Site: brandenburg
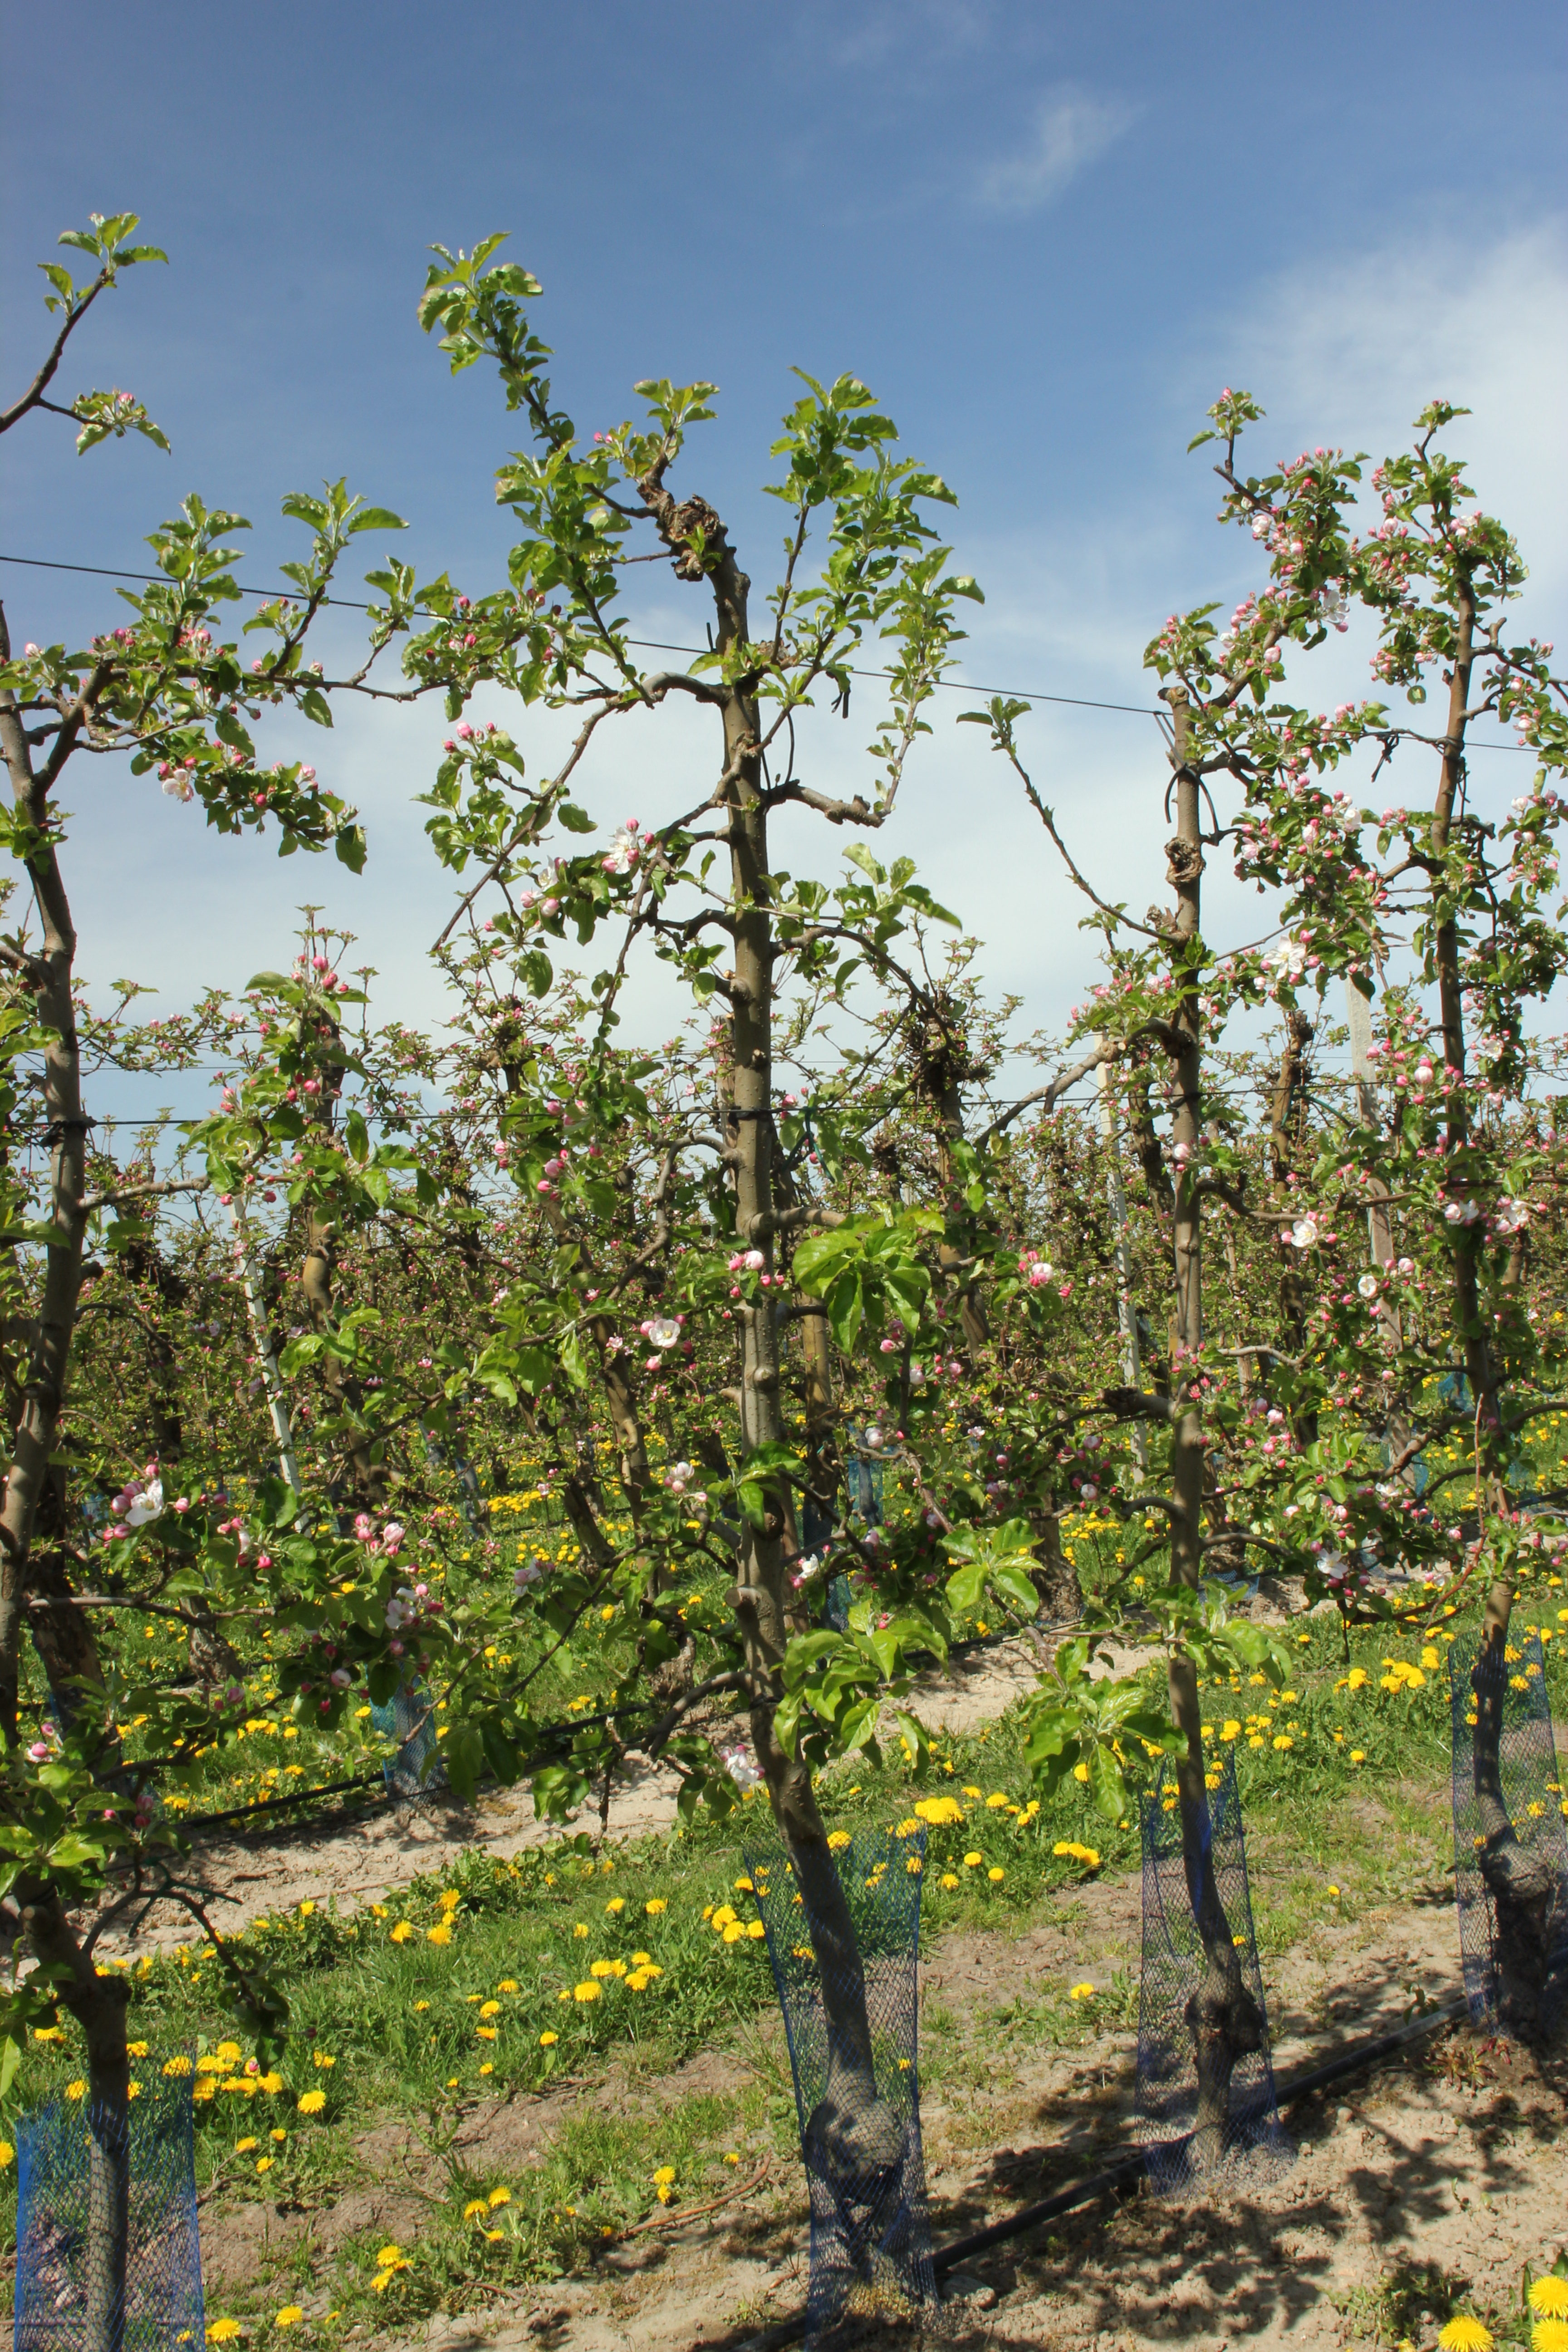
Growth stage (BBCH 57): Inflorescence emergence